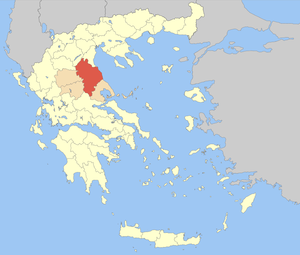
Le district régional de Larissa est un district régional de la région de Thessalie, en Grèce. Avant 2010 et la réforme Kallikratis, il avait le statut de nome avec la même étendue géographique. Son chef-lieu est la ville de Lárissa.